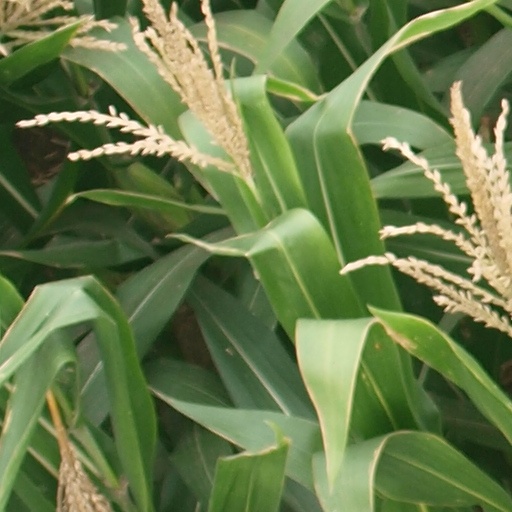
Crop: maize; corn